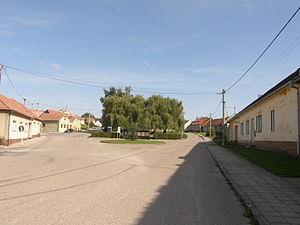
Újezd u Boskovic est une commune du district de Blansko, dans la région de Moravie-du-Sud, en Tchéquie. Sa population s'élevait à 487 habitants en 2017.